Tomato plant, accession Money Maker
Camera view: horizontal (90 deg, fisheye); turntable rotation: 90 degrees
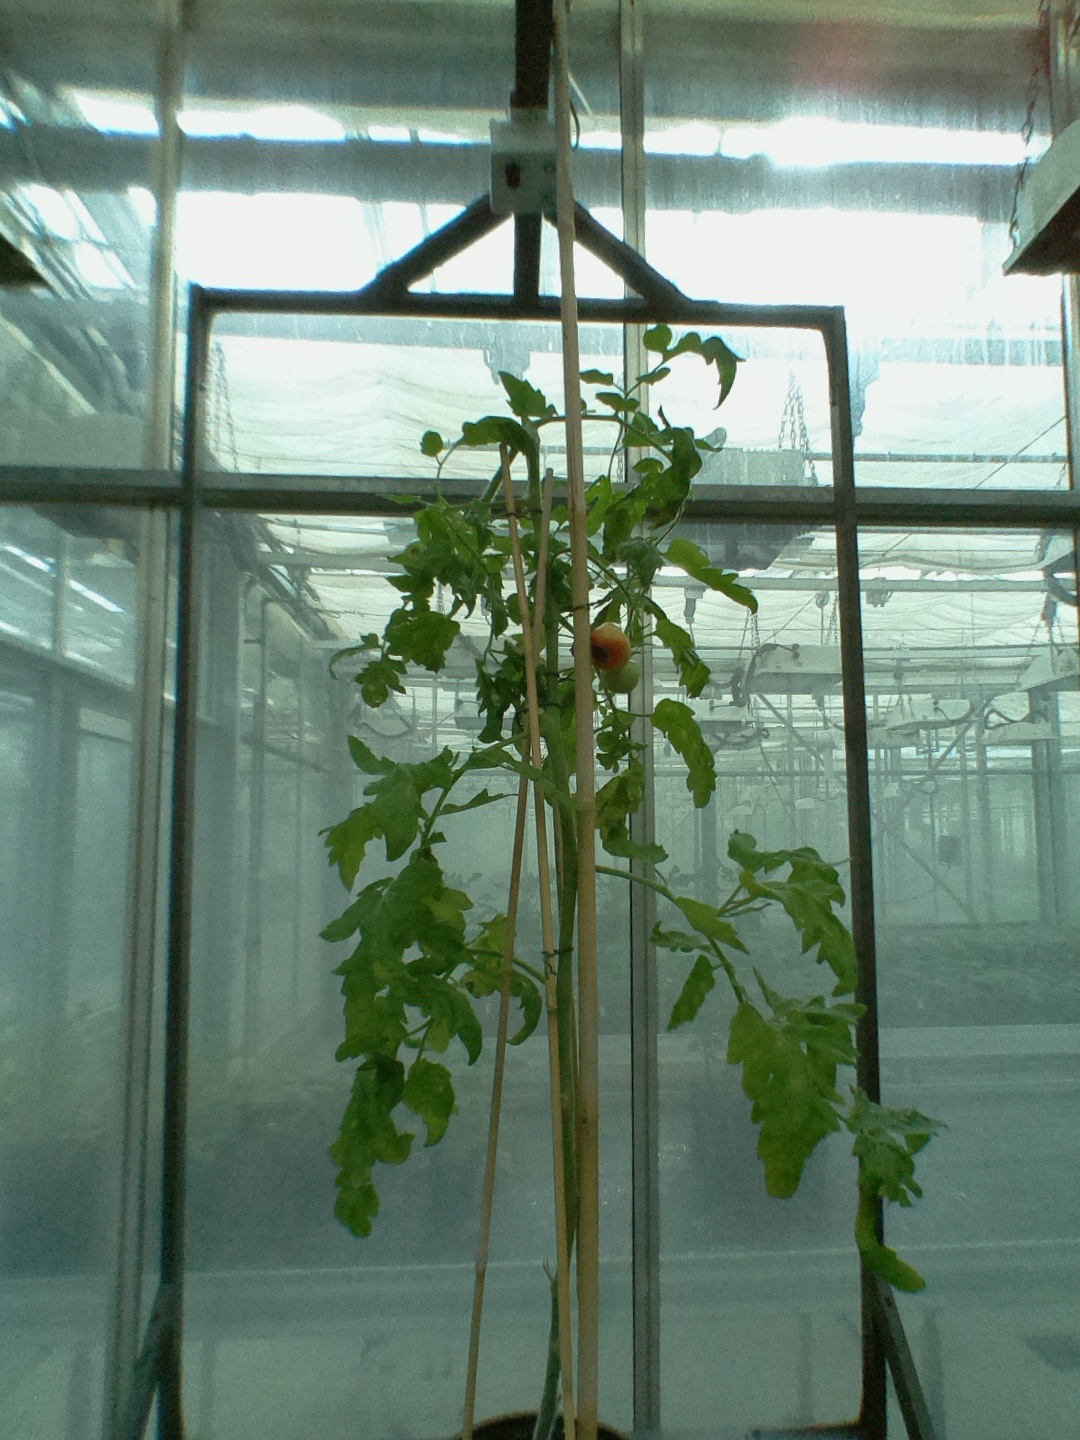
BBCH growth stage 80: fruits start showing typical ripe color (orange -> red)